St. Vincent (musician)

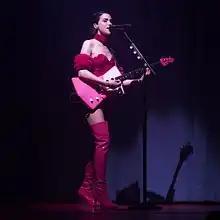
St. Vincent performing with her Ernie Ball Music Man signature guitar (2018)

On May 28, 2013, David Byrne and St. Vincent released "Brass Tactics", which includes a previously unreleased "Love This Giant" bonus track, two remixes, and two live tracks. In November 2013, Clark received the Smithsonian American Ingenuity Award for Performing Arts and signed to Loma Vista Recordings. The new label released "Birth in Reverse" the following month, the first single from Clark's fourth album, "St. Vincent", The second single, "Digital Witness", was released in January 2014, and the album was released the next month to critical acclaim. A number of publications, including "The Guardian", "Entertainment Weekly", "NME", Gigwise, and MusicOMH, ranked it as the No. 1 album of 2014, while "Time" put it at No. 2 and "Rolling Stone" ranked it No. 4. Clark received her first Grammy, as "St Vincent" won "Best Alternative Music Album" in February 2015.